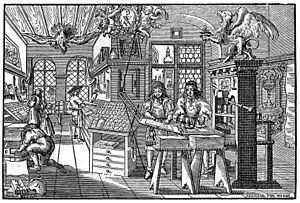
Atelier d’imprimerie, gravure sur bois par Abraham Van Werdt (XVIIe siècle)
Dans un atelier d’imprimerie, un ais était une planche de bois servant de support pour des usages divers.